Answer in natural language. Which point is closer to the camera taking this photo, point A  or point B? Choose between the following options: B or A
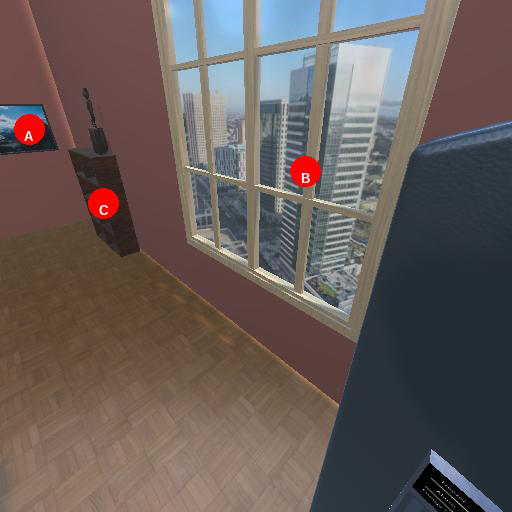
<answer>B</answer>